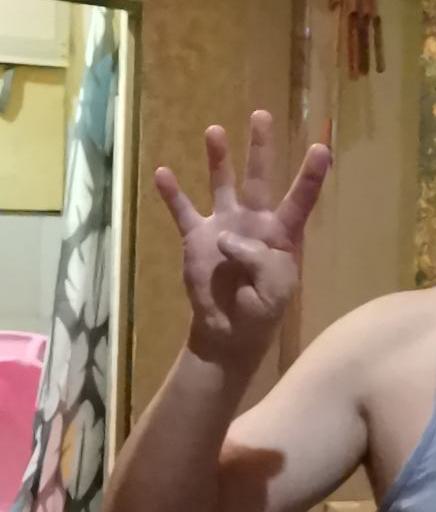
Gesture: four